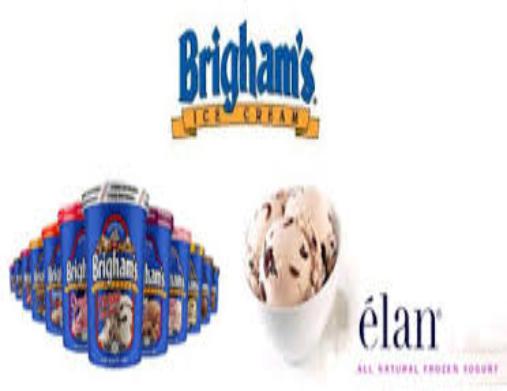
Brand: Brigham's Ice Cream
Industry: Food